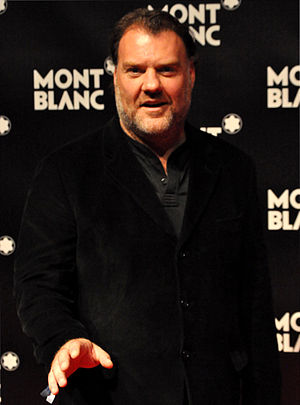
Bryn Terfel
Bryn Terfel er en walisisk operasanger. Han har sunget i operahuse i USA og i Europa og blev først kendt for sine roller i operaer af Mozart.